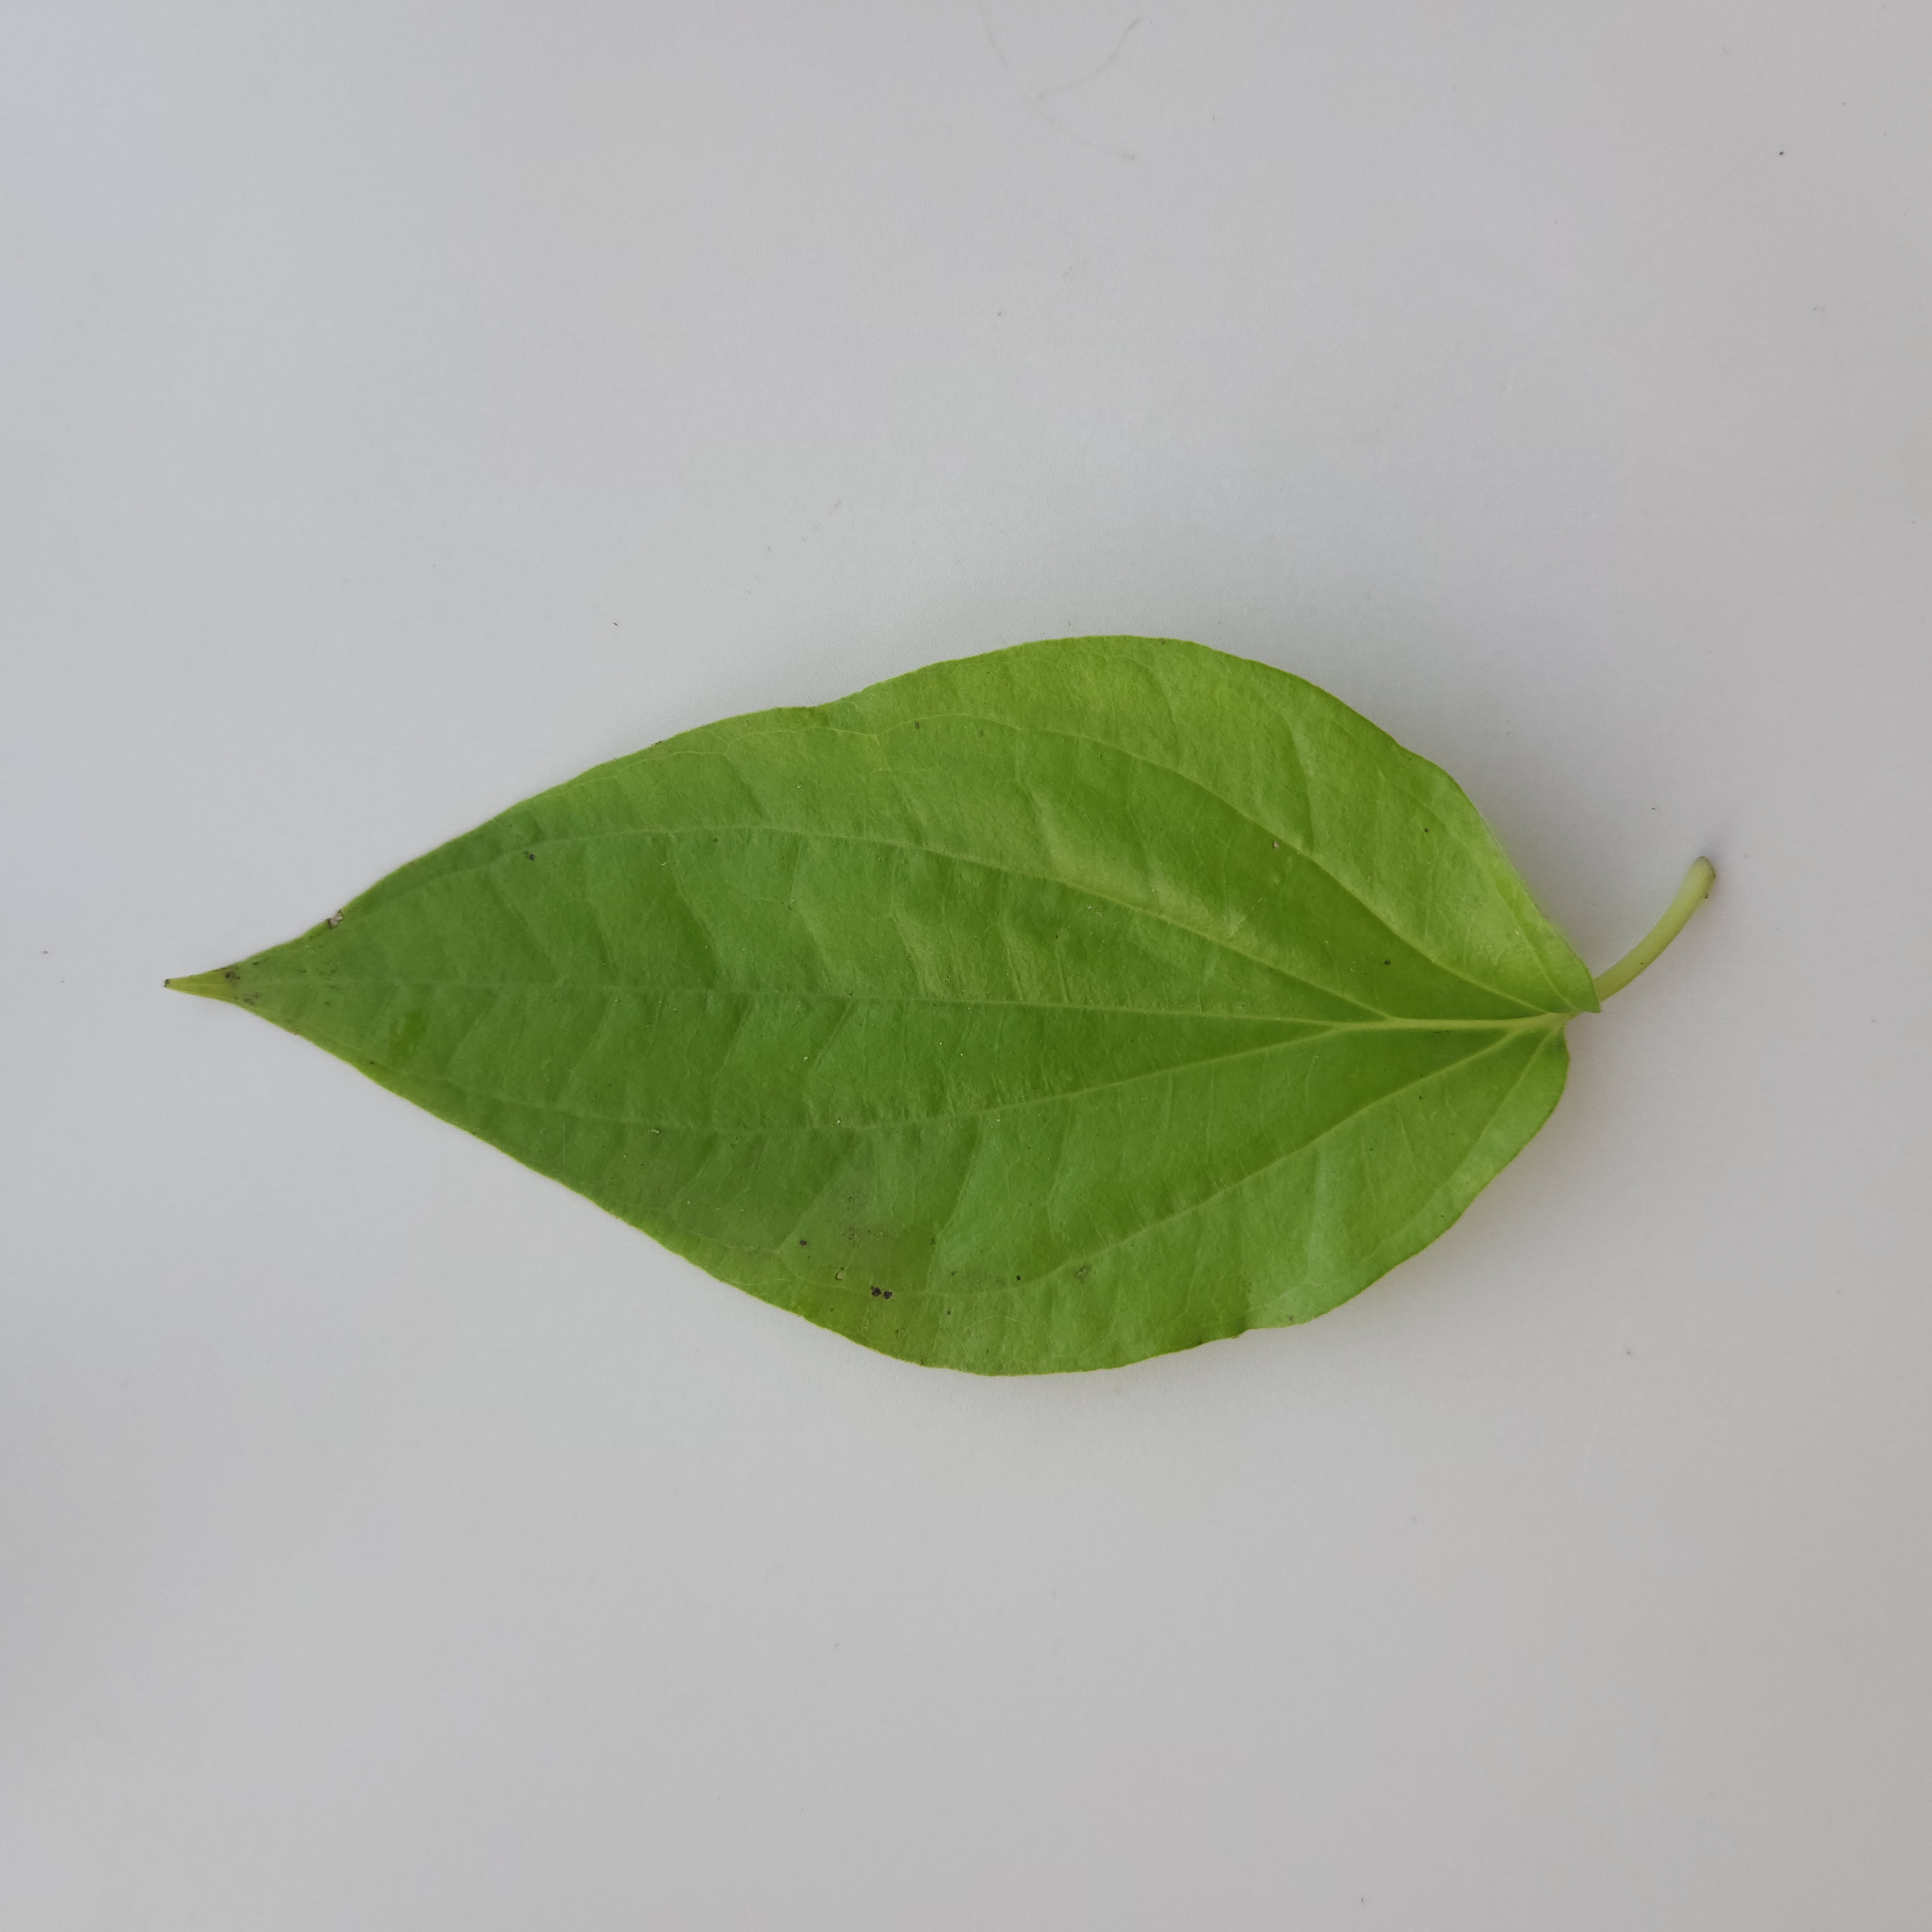
Label: Healthy